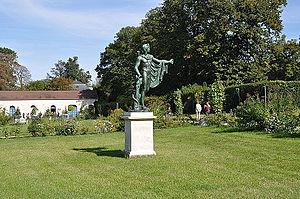
Parc du Château de la Malmaison à Rueil-Malmaison dans les Hauts-de-Seine en France.
Cet article recense le patrimoine culturel de Rueil-Malmaison, répertorié dans l'inventaire général du patrimoine culturel d'Île-de-France par le ministère de la Culture. Les notices sont des références de la Base Mérimée ou Palissy du Ministère de la Culture.